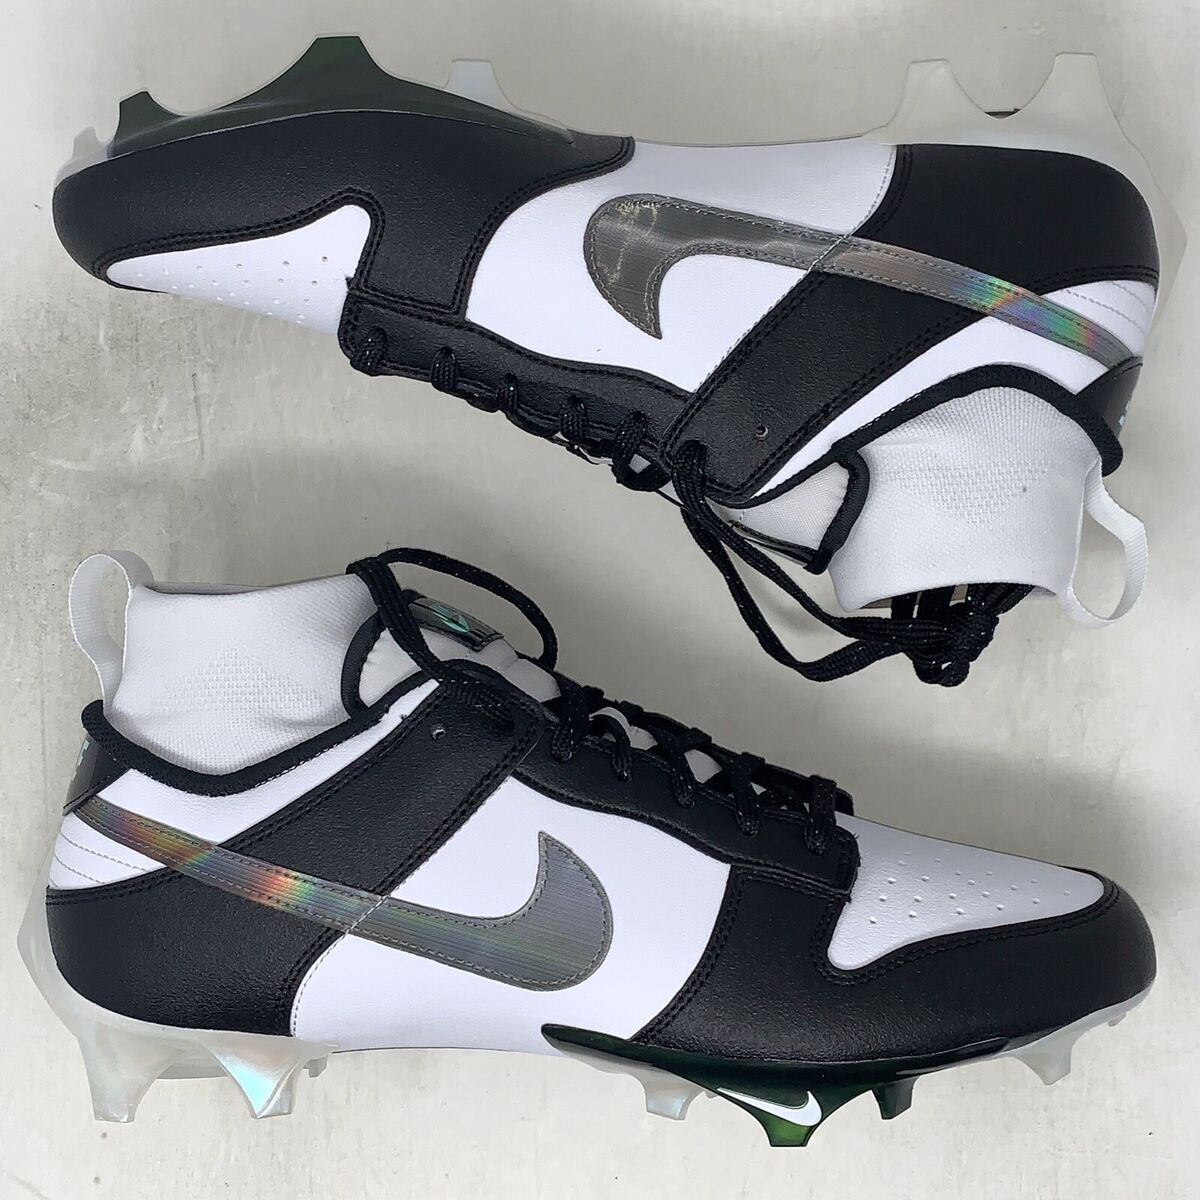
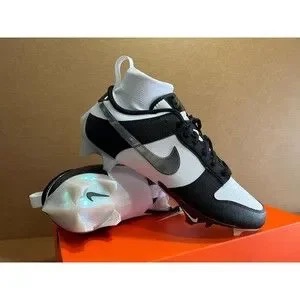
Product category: misc
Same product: yes